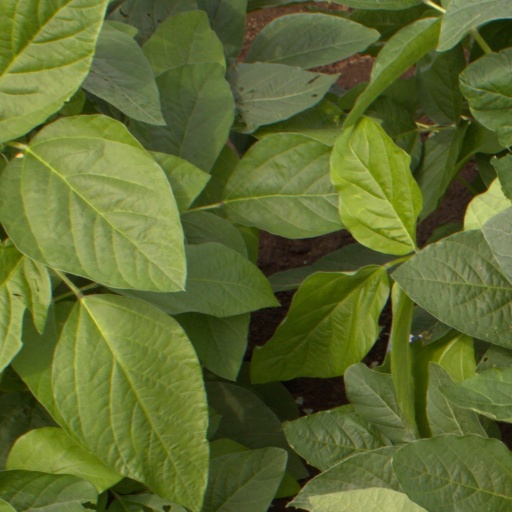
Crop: soybean